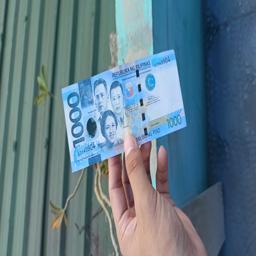
Label: 1000_Old_Front